Fly system

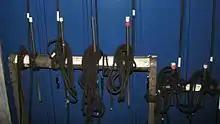
A small pin-rail at stage level.

A hemp fly system, so named for the manila hemp rope that was once common in theatrical rigging, is the oldest type of fly system, certainly the simplest type of system. Recent research shows that the hemp system, although known for centuries, was not much used. The hemp system gained popularity first in the United States in the mid nineteenth century. It soon gained popularity in England, as it was inexpensive and provided a great deal of flexibility for moving scenery. Hemp systems are also known as rope line systems, or simply as rope systems.